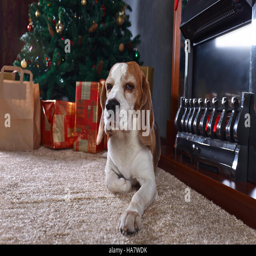
a lone dog on the carpet with gifts in front of the fireplace in an empty room